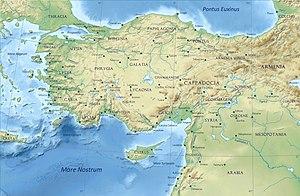
La bataille de Petroe, aussi appelée bataille de l’Hadès eut lieu le 20 août 1057 entre deux armées byzantines rivales : celle de l’empereur Michel VI Stratiotikos conduite par le proèdre Théodore et celle d’un groupe de généraux dissidents conduite par le futur empereur Isaac Comnène.
Les rois de Commagène sont les souverains du petit royaume hellénistique de Commagène en Asie Mineure.
Les Anatoliens étaient un groupe de différents peuples indo-européens du
L'Anatolie ou Asie Mineure est un vaste bloc de territoires situé à l'extrémité occidentale de l'Asie. Dans le sens géographique strict, elle regroupe les terres placées à l'ouest d'une ligne Tchorokhi-Oronte, qui va de la Méditerranée à la mer Noire, et est séparée de l'Europe au nord-ouest par la mer de Marmara. Dans le sens politique donné par les autorités turques, elle désigne toute la partie asiatique de la Turquie.
Cet article donne une liste de villes de la péninsule d'Anatolie ayant fait partie de l'Empire romain ou dont le nom latin apparait dans Strabon et dans d'autres documents historiques.
L’histoire de l'Anatolie englobe le passé de toute la région désignée sous le nom d’Anatolie, aussi connue sous le nom d’Asie Mineure et considérée comme l’extension la plus occidentale de l’Asie de l'Ouest. Géographiquement, elle comprend la plus grande partie de la Turquie moderne, depuis la mer Égée jusqu’aux montagnes de la frontière arménienne à l'est et de la mer Noire au nord jusqu’aux monts Taurus au sud.
Michel VI est brièvement empereur byzantin du 31 août 1056 au 30 août 1057. Haut fonctionnaire déjà âgé, il est choisi par les eunuques pour succéder à la dernière représentante de la dynastie macédonienne, l'impératrice Théodora Porphyrogénète. Le règne extrêmement bref de Michel VI, « moins capable de régner que d’être conduit, régi et conduit », constitua une année de transition pendant laquelle hauts fonctionnaires, militaires, patriarche et population de Constantinople lutteront pour le pouvoir. Une rébellion militaire conduite par Isaac Comnène y mettra fin, après quoi l’empereur abdiquera pour se faire moine et finir ses jours dans un monastère.
Les régions historiques de Turquie sont les anciens découpages de l'actuel territoire de la Turquie. Le pays a connu six principaux découpages régionaux successifs, chacun ayant évolué au cours du temps :
Isaac Iᵉʳ, né vers 1007 et mort en 1061, est un empereur byzantin qui régna du 8 juin 1057 au 25 décembre 1059 et fut le fondateur de la dynastie Comnène.